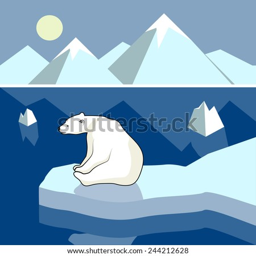
polar bear on an ice floe , polar landscape .